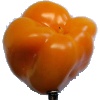
Label: yellow_pepper